Hilde Hawlicek

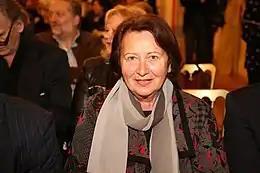
Hawlicek in 2015

Hilde Hawlicek (born 14 April 1942) is an Austrian retired politician and former Minister for Education, Arts and Sport.